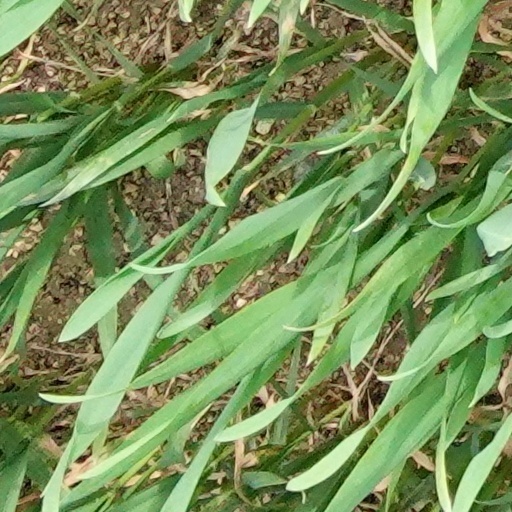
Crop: wheat